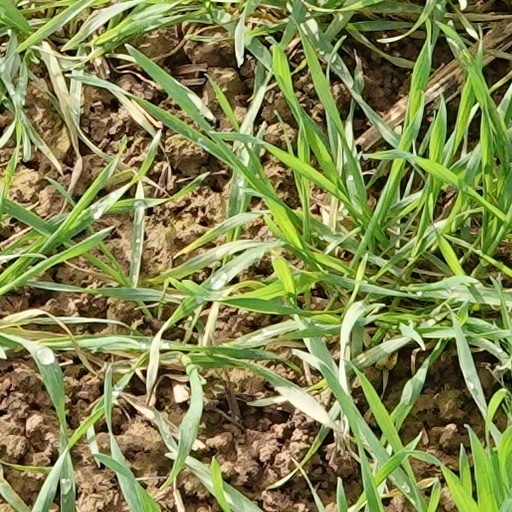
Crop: wheat